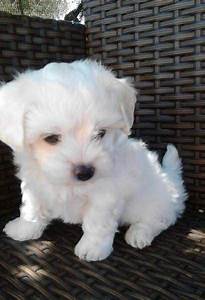
Label: cane